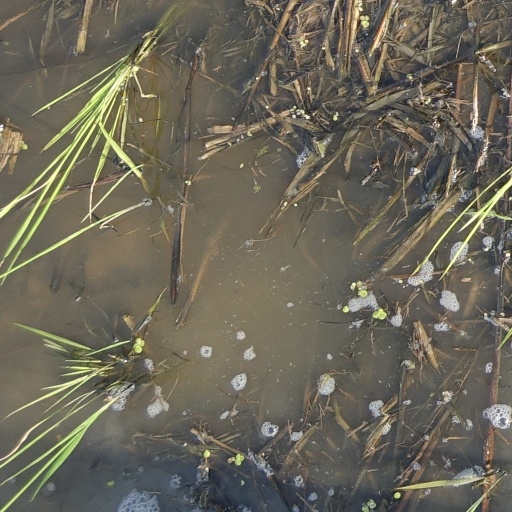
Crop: rice